Presidency of José Mujica

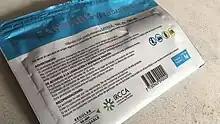
A package of state produced cannabis.

On 20 December 2013, Law No. 19172 was promulgated, and it legalized and regulated the production, distribution, and sale of cannabis, and created the Institute of Regulation and Control of Cannabis to watch for several aspects of import, production and sale of cannabis. It allowed the self-cultivation for residents, up to a maximum of six plants, or a maximum yearly production of 480 grams. It also allowed the creation of cannabis clubs where their members, whose number must be between 15 and 40 associates, are allowed to grow up to 99 cannabis plants to produce proportionally for their associates. Besides that, it made possible to buy state cannabis in pharmacies, where users can buy up to 40 grams monthy.